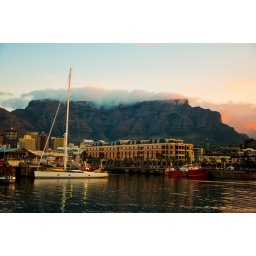
table mountain - cape town - covered in a smoking table cloth - view from the v &amp;amp; a waterfront